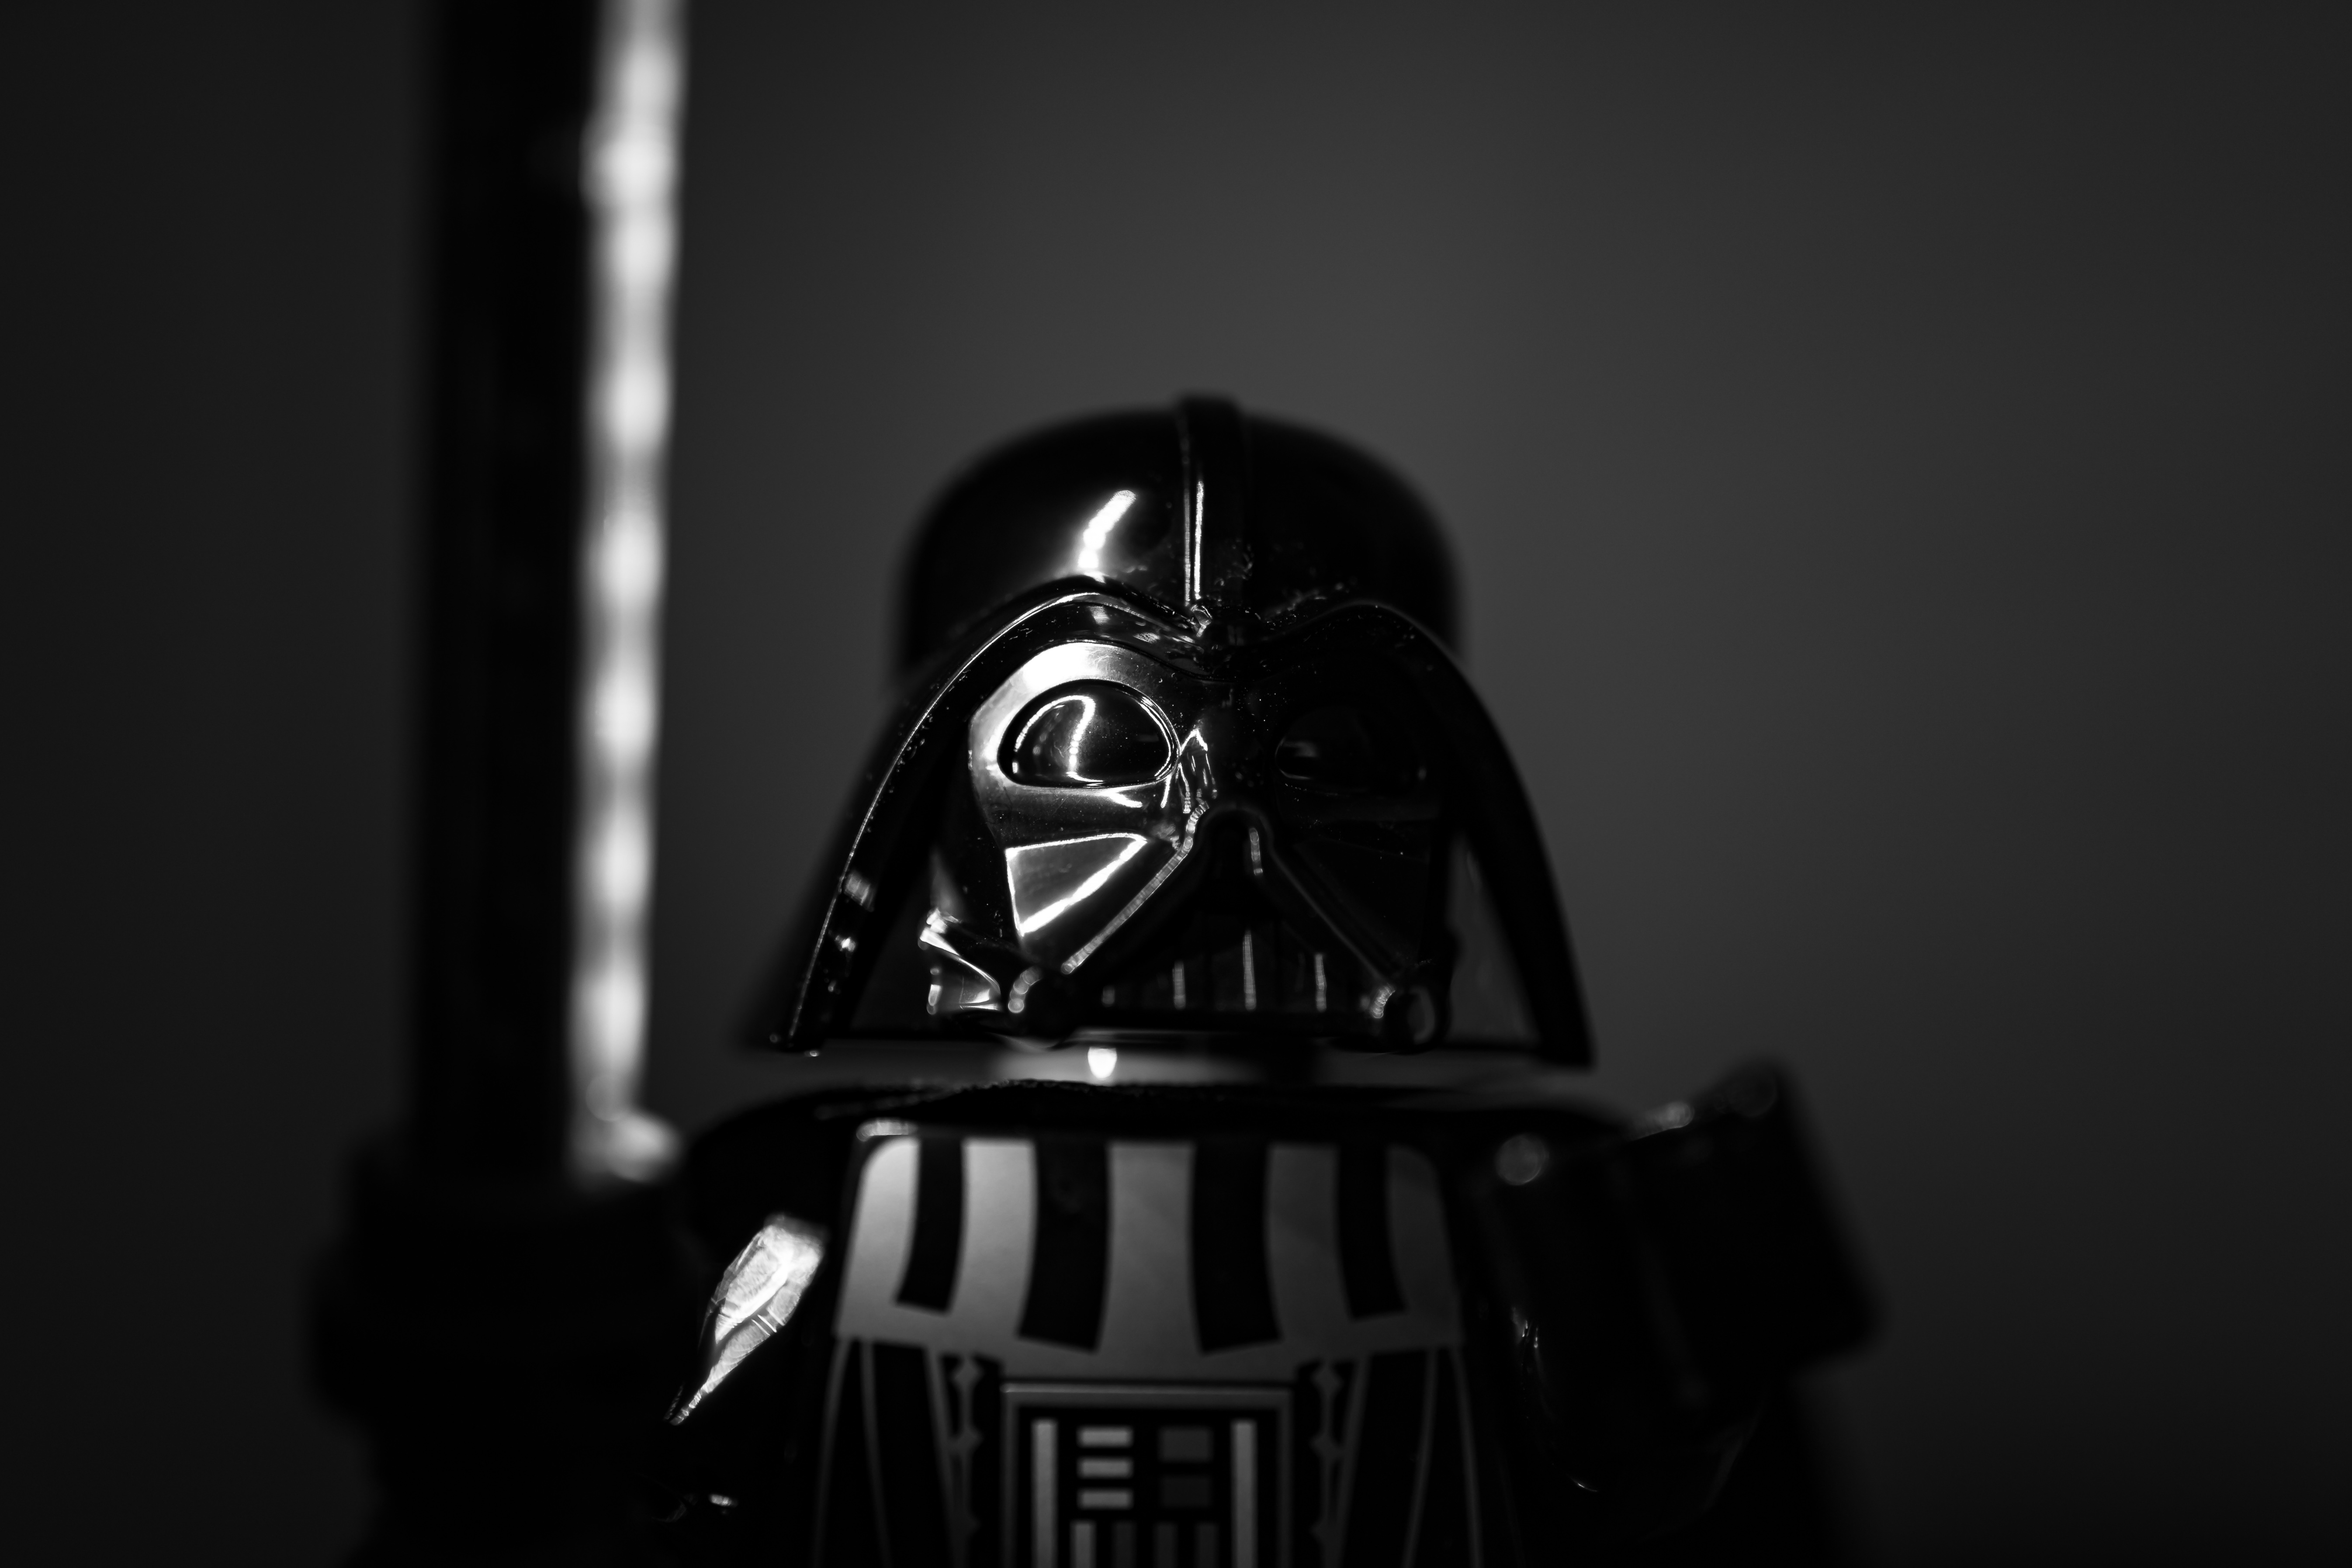
light, black and white, white, game, play, plastic, child, darkness, black, monochrome, brick, lighting, toy, childhood, block, star wars, light fixture, lego, vader, minifigure, monochrome photography